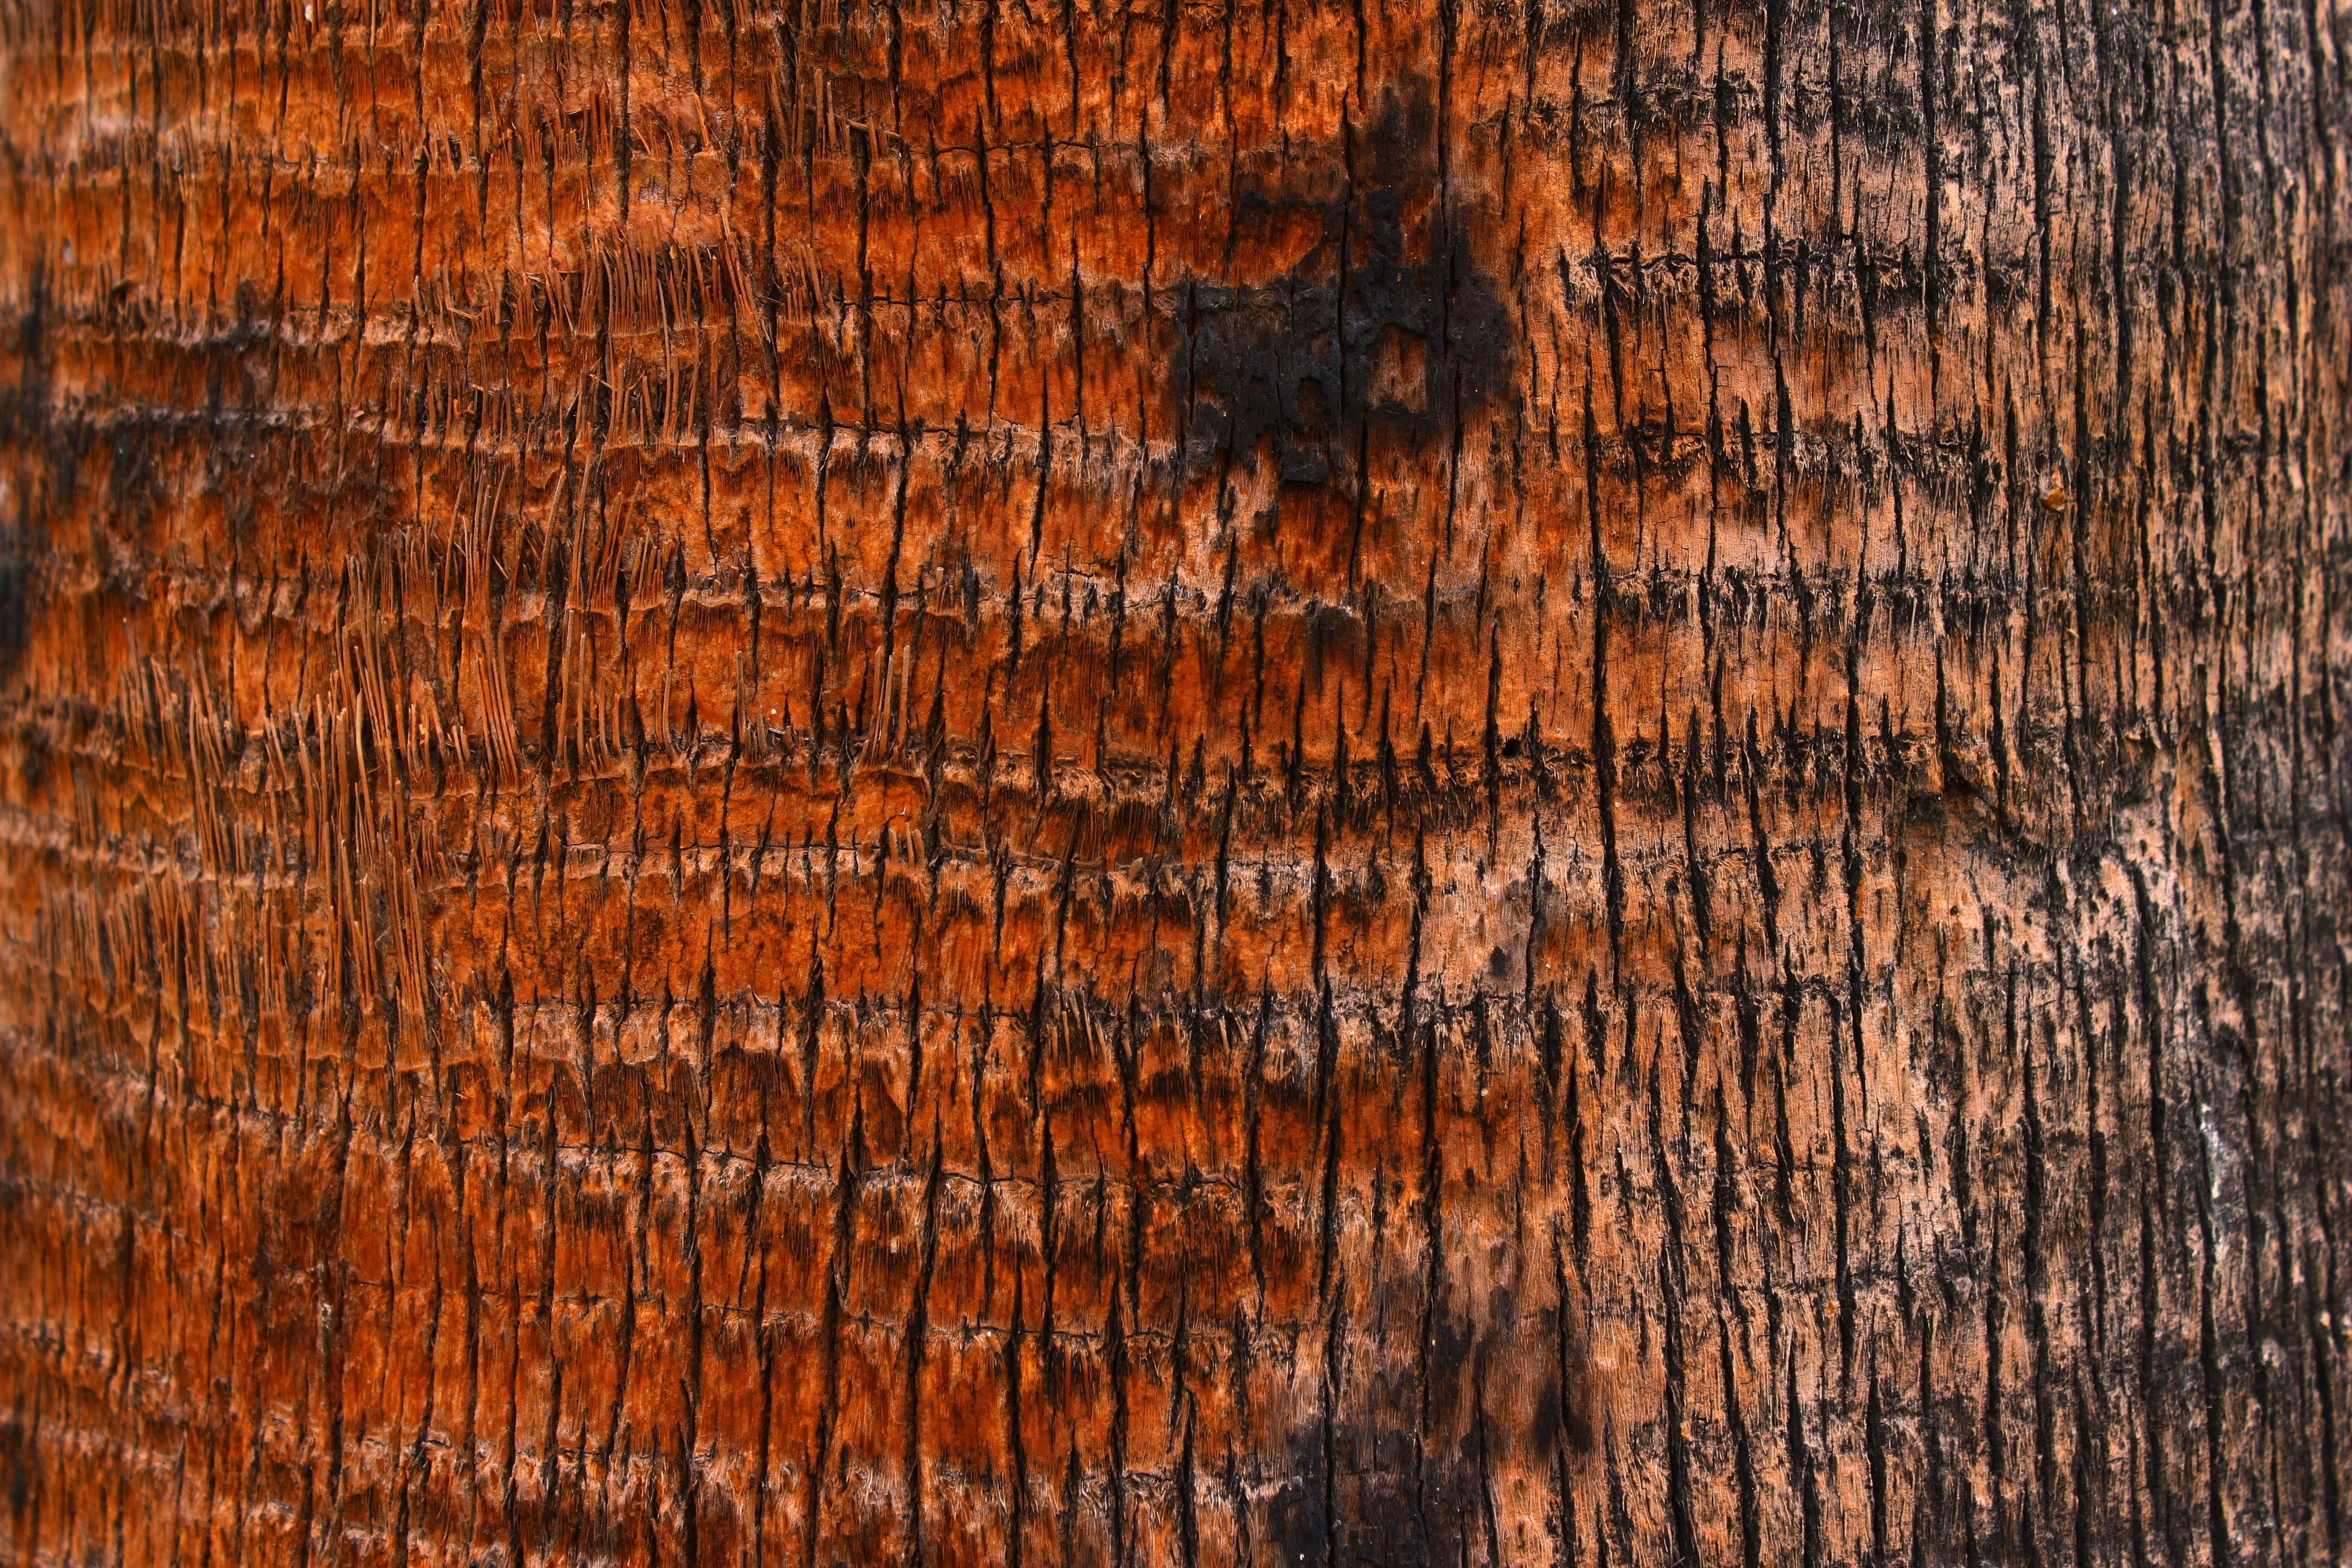
tree, rock, branch, wood, palm tree, texture, trunk, wall, bark, formation, rust, soil, material